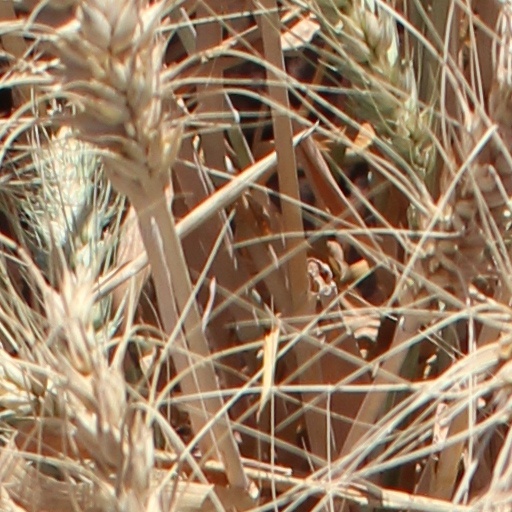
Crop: wheat